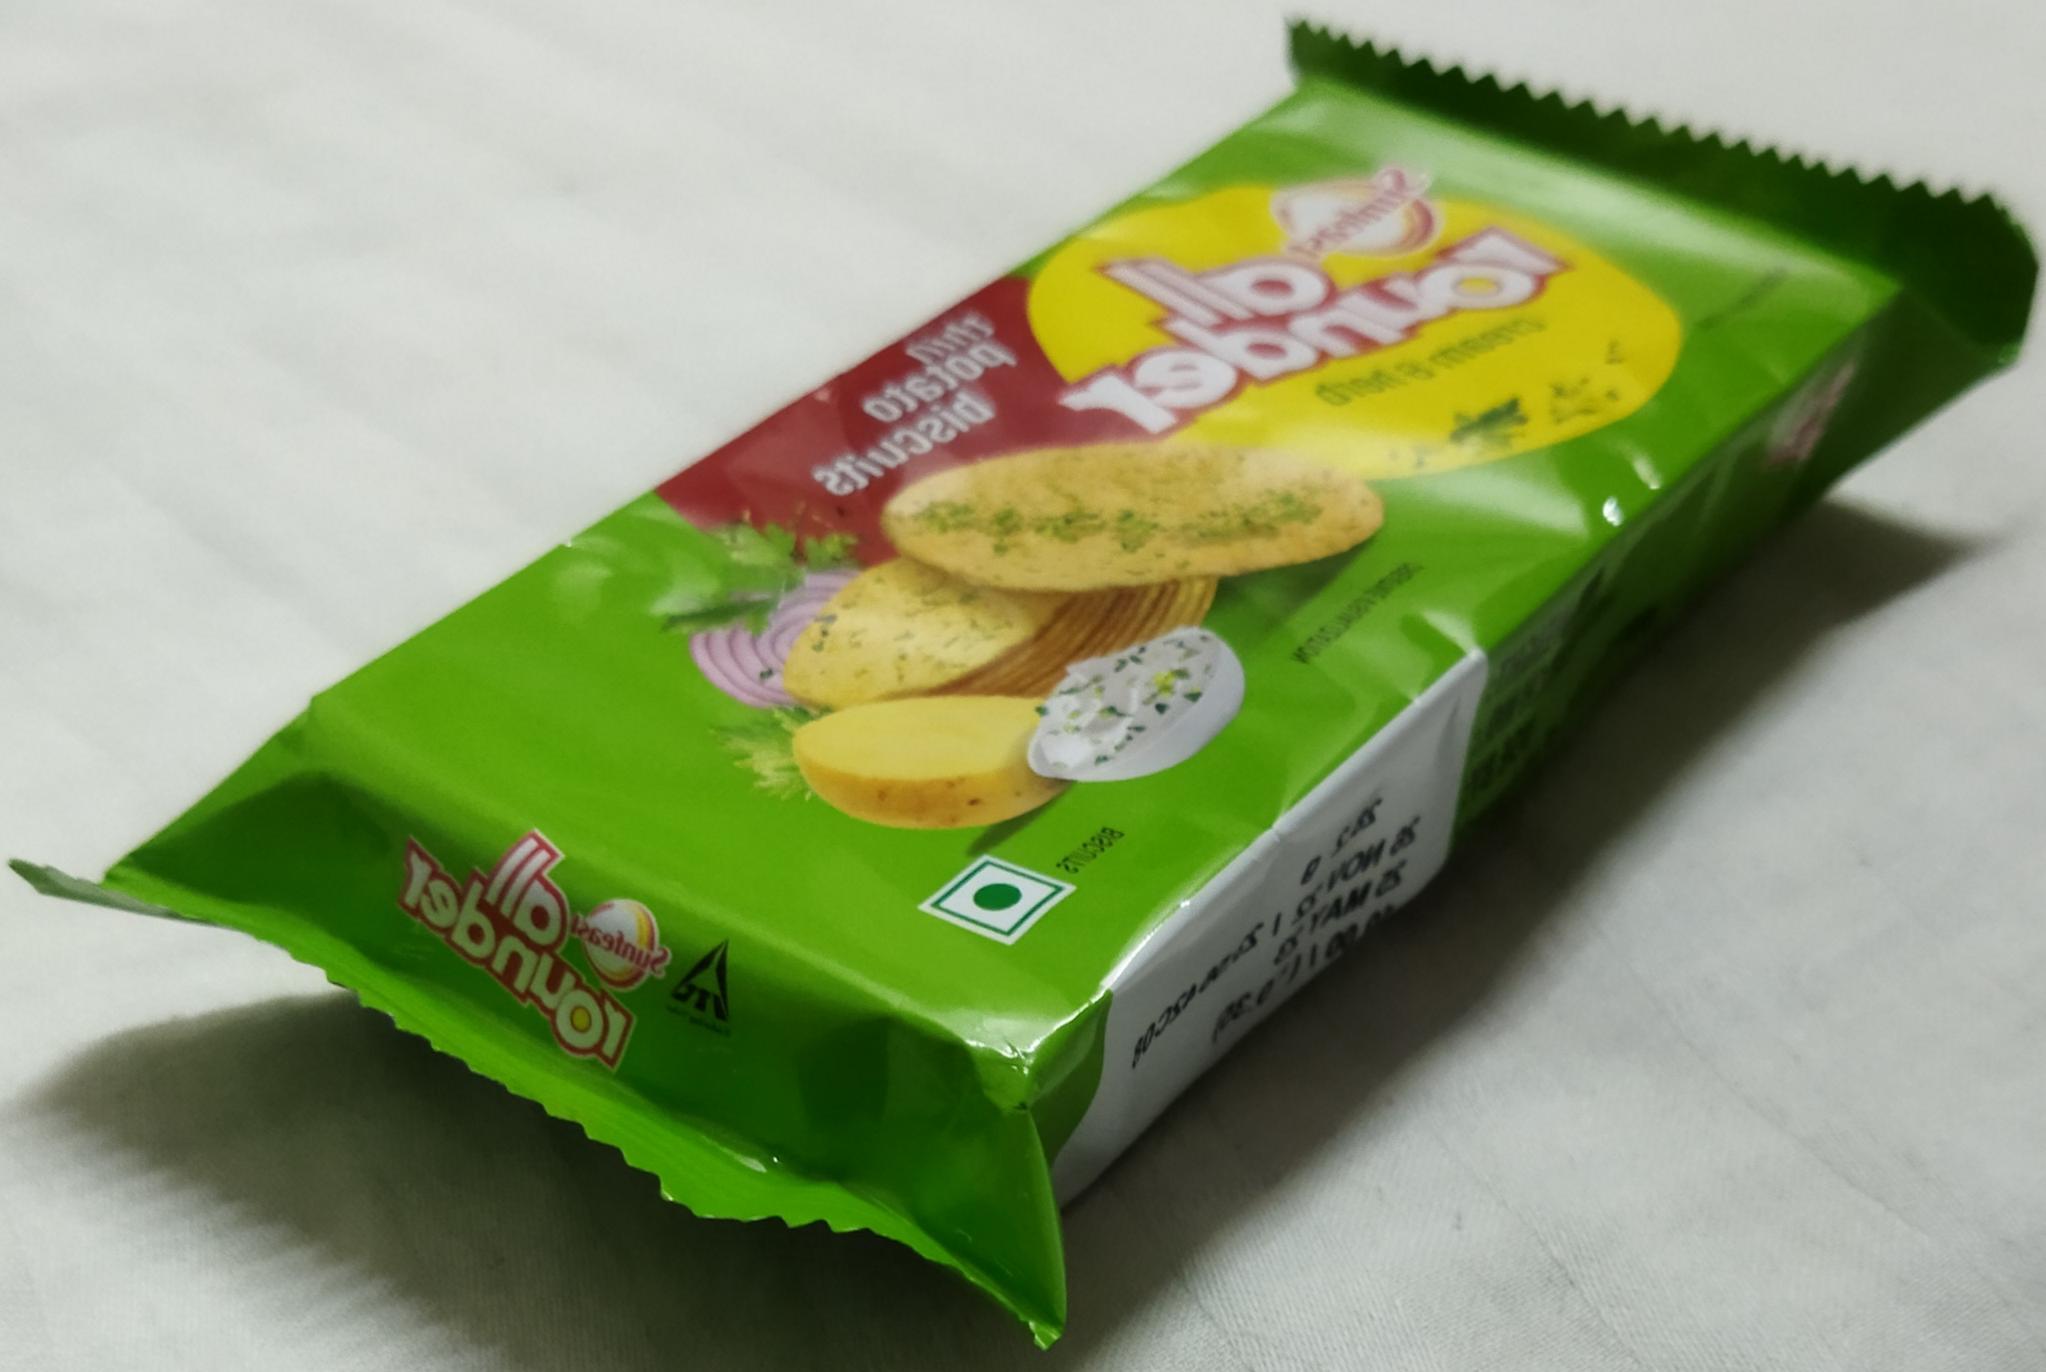
Label: plastics